Hamilton Police Service

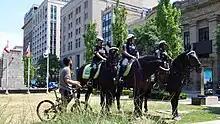
Members of the Hamilton Police Mounted Unit speak with a cyclist in a downtown park.

The mounted patrol unit (MPU) was formed in September 2009 and consists of five horses and six officers.